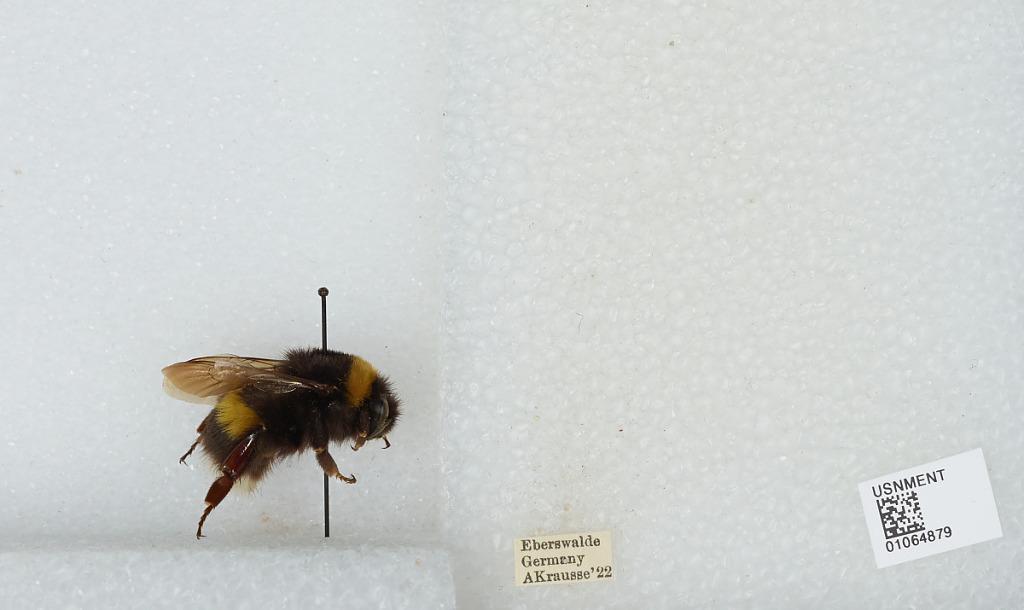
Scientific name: Bombus sp.
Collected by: A. Krausse
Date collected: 1922--
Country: Germany
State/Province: Brandenburg
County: Barnim
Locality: Eberswalde
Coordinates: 52.8356, 13.8182